Battle of Damascus (2012)

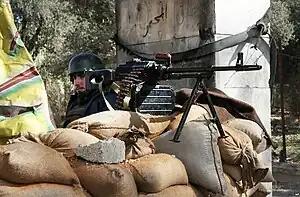
Syrian soldier manning a checkpoint with a PK machine gun

On 19 July, the military launched an offensive to push back rebel forces that infiltrated Damascus. Damascus residents reported ongoing shelling of several districts, including Midan and Kafr Souseh. Residents were meanwhile arming themselves, with many citizens fleeing districts which were hit by ongoing battles. The army removed its checkpoints around Midan district and the ancient Old City for reasons unknown.